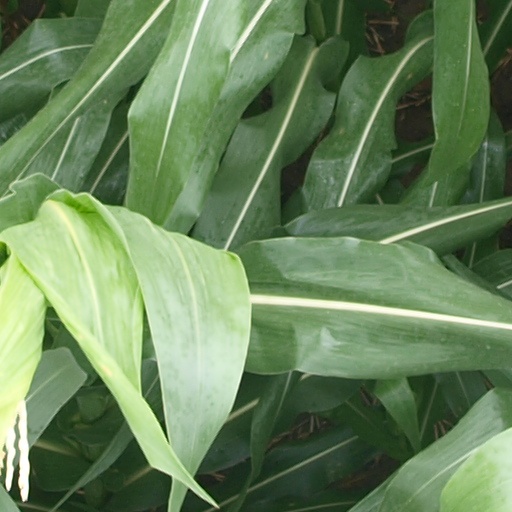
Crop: maize; corn